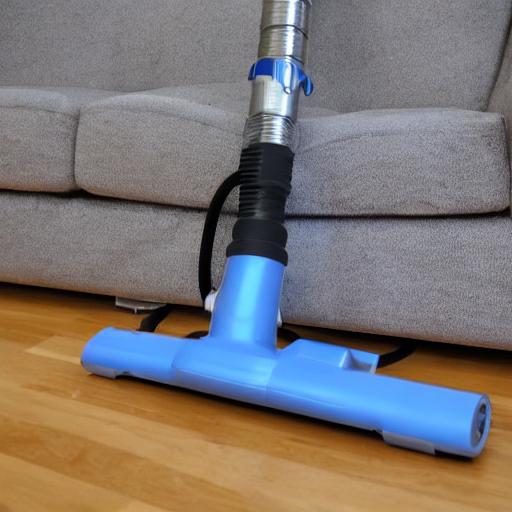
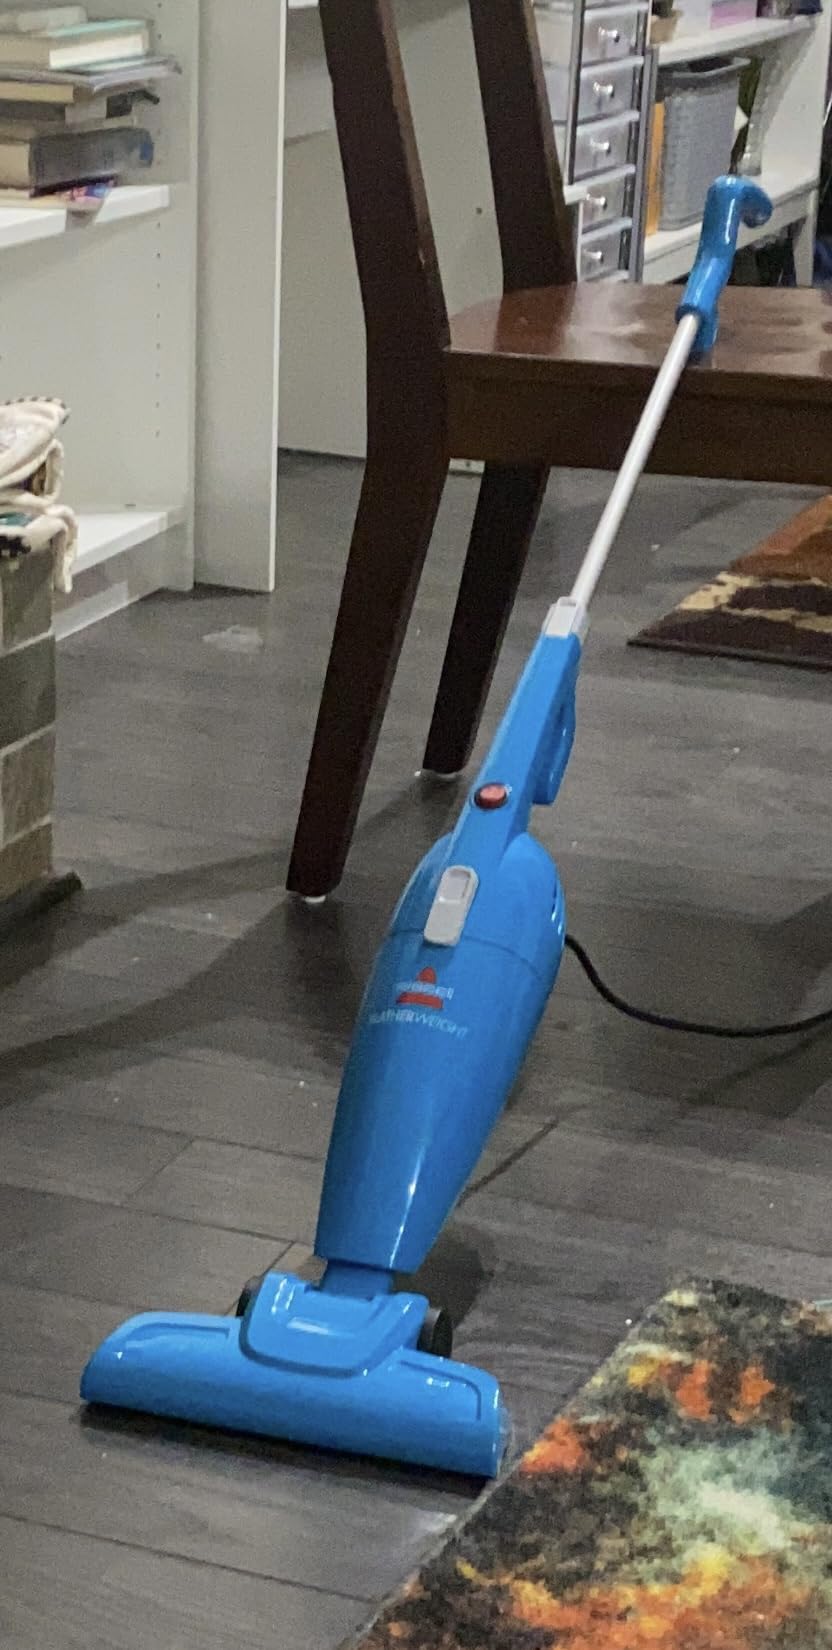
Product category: items_vacuum
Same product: no